Chris Benoit (song)

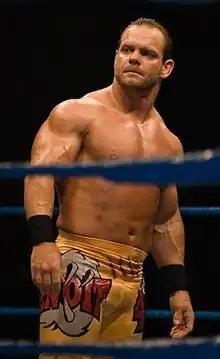
Professional wrestler Chris Benoit, whose double murder and suicide inspired the song.

Inspiration for the song came from wrestler Chris Benoit, who murdered his wife and son before committing suicide. Insane Clown Posse broadly alluded to the murders in the song's lyrics, but the focus of the song is not the murders themselves, but of suddenly losing one's sanity, and eclipsing in violence. The song pertains to the album's overall concept, which "teaches us to respect the life we've been given and do our best to avoid an early death." The song was remixed by Kuma for the remix album "Mike E. Clark's Extra Pop Emporium". The remix featured additional verses by Ice Cube and Scarface.